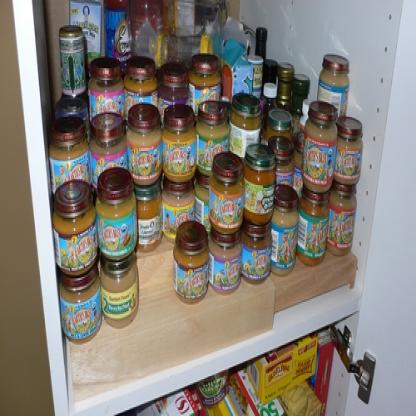
Scene: Indoor